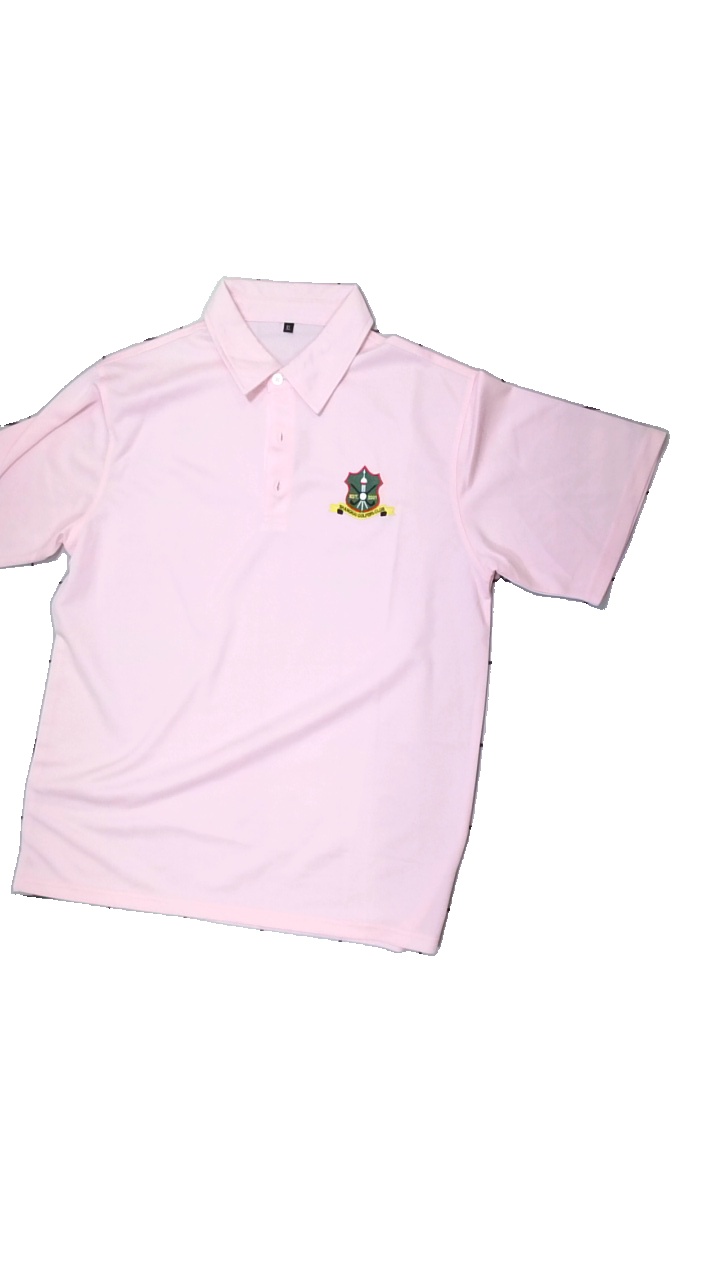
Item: T-shirt (Men)
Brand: Missing
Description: t-shirt with collar and embroidery
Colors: Pink
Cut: Regular
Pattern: Embroidered
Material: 100% Polyester
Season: All
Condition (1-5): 5
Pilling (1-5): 5
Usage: Reuse
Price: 50-100